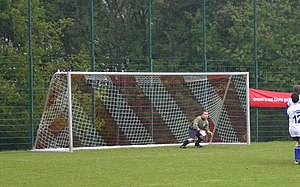
Fodboldbane / Mål
Et fodboldmål
"En fodboldbane er spillestedet for fodbold. Dens dimensioner og markeringer er defineret af §1 i Laws of the Game, ""Banen""